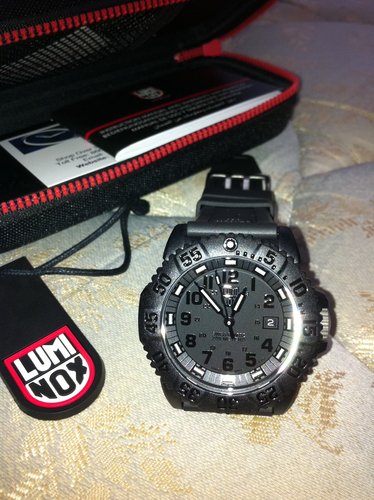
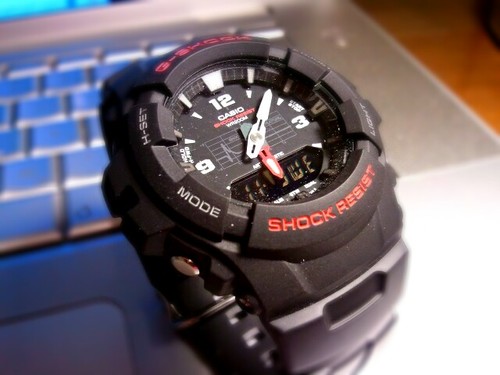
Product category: accessories_watch
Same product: no